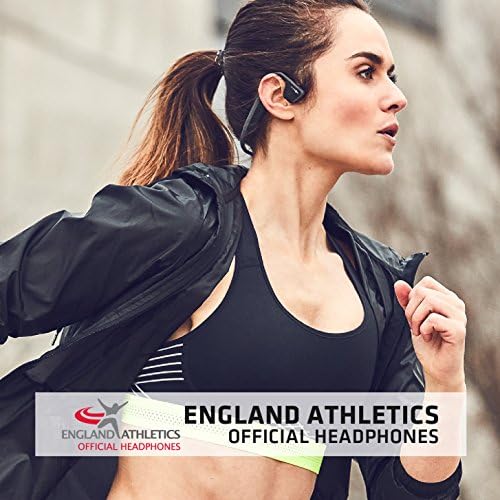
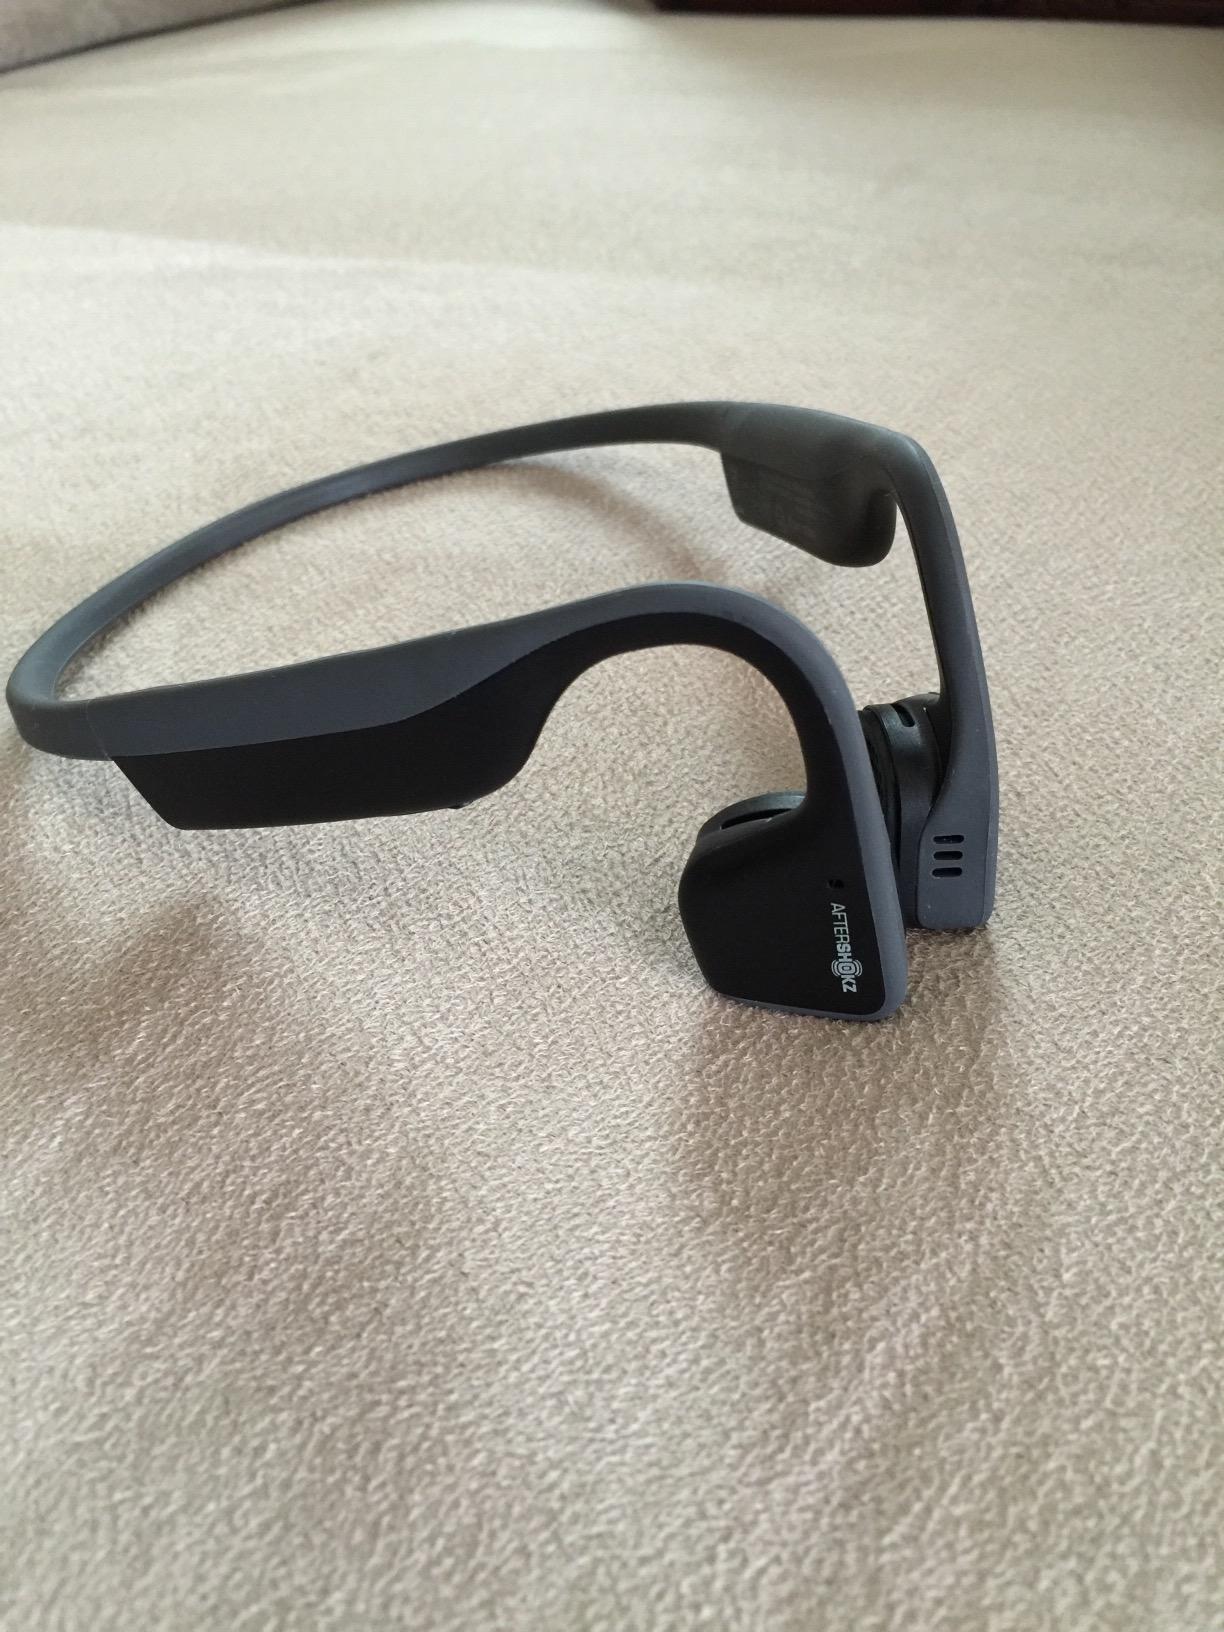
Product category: headphones
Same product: yes